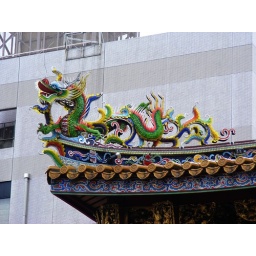
Colourful dragon on the roof of Chinese temple in Yokohama and a modern building in the background.